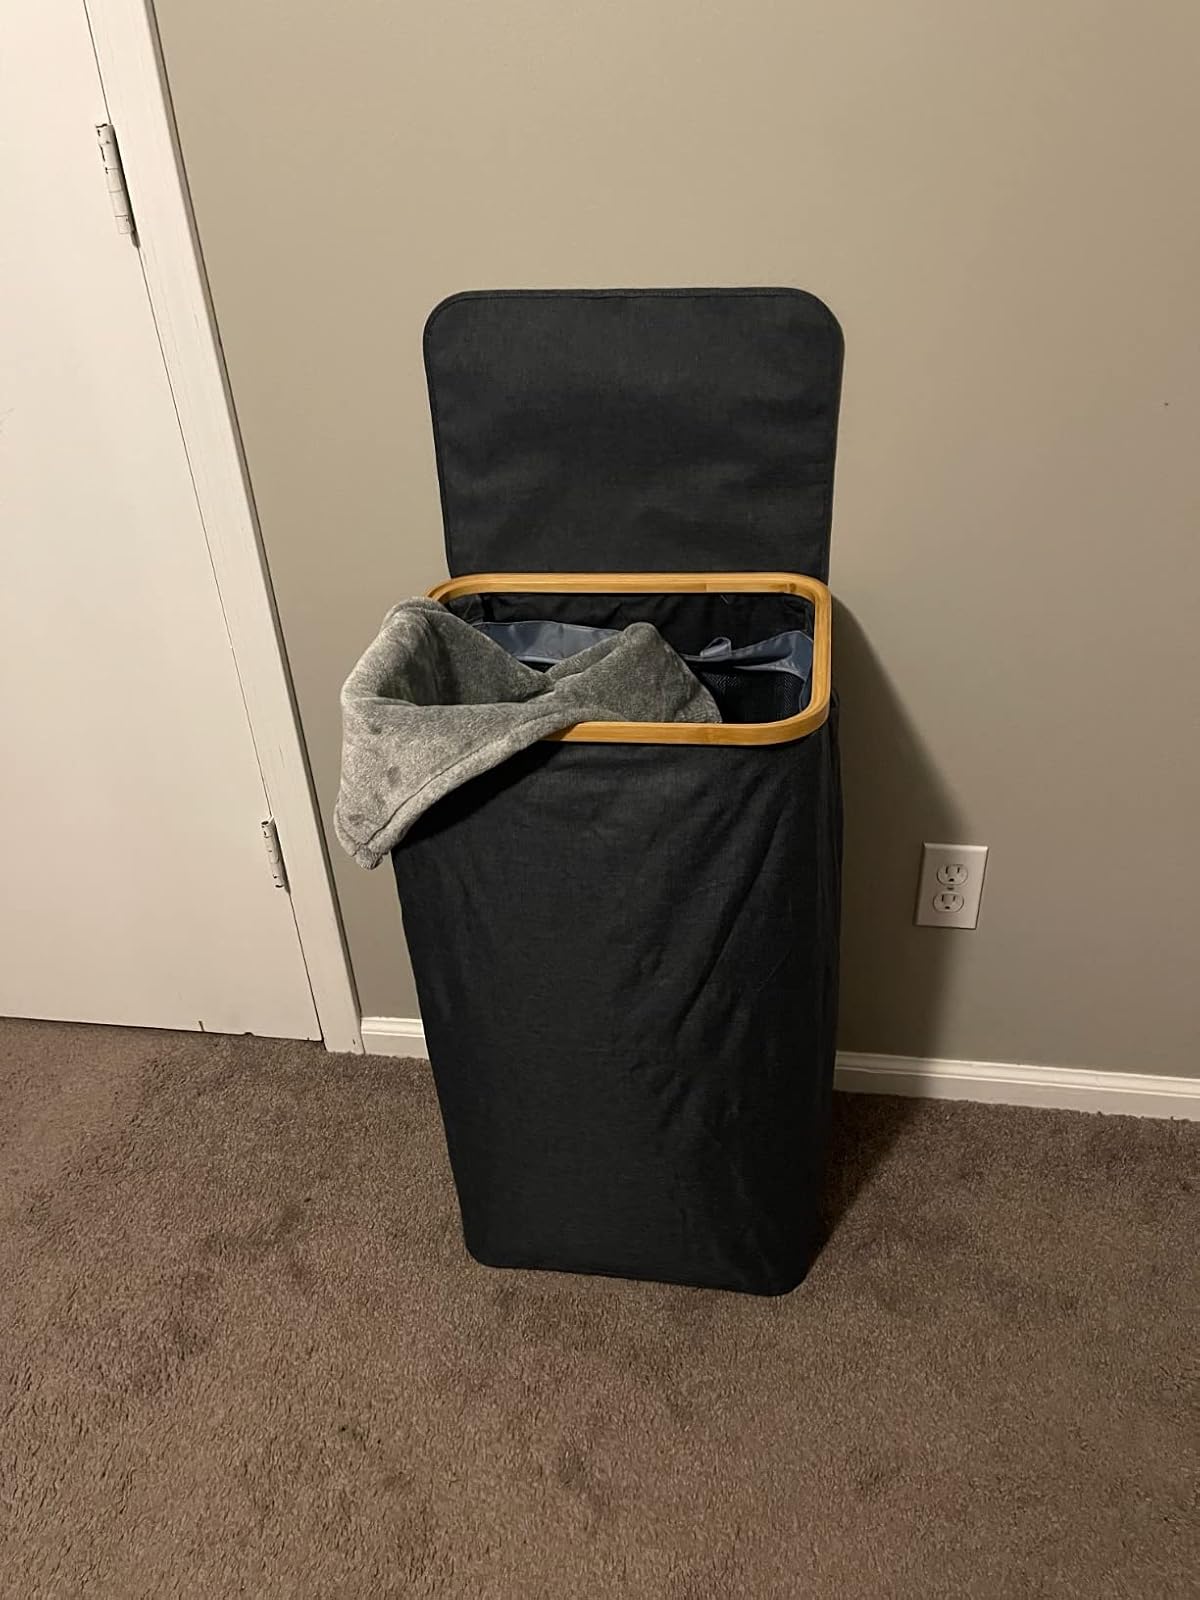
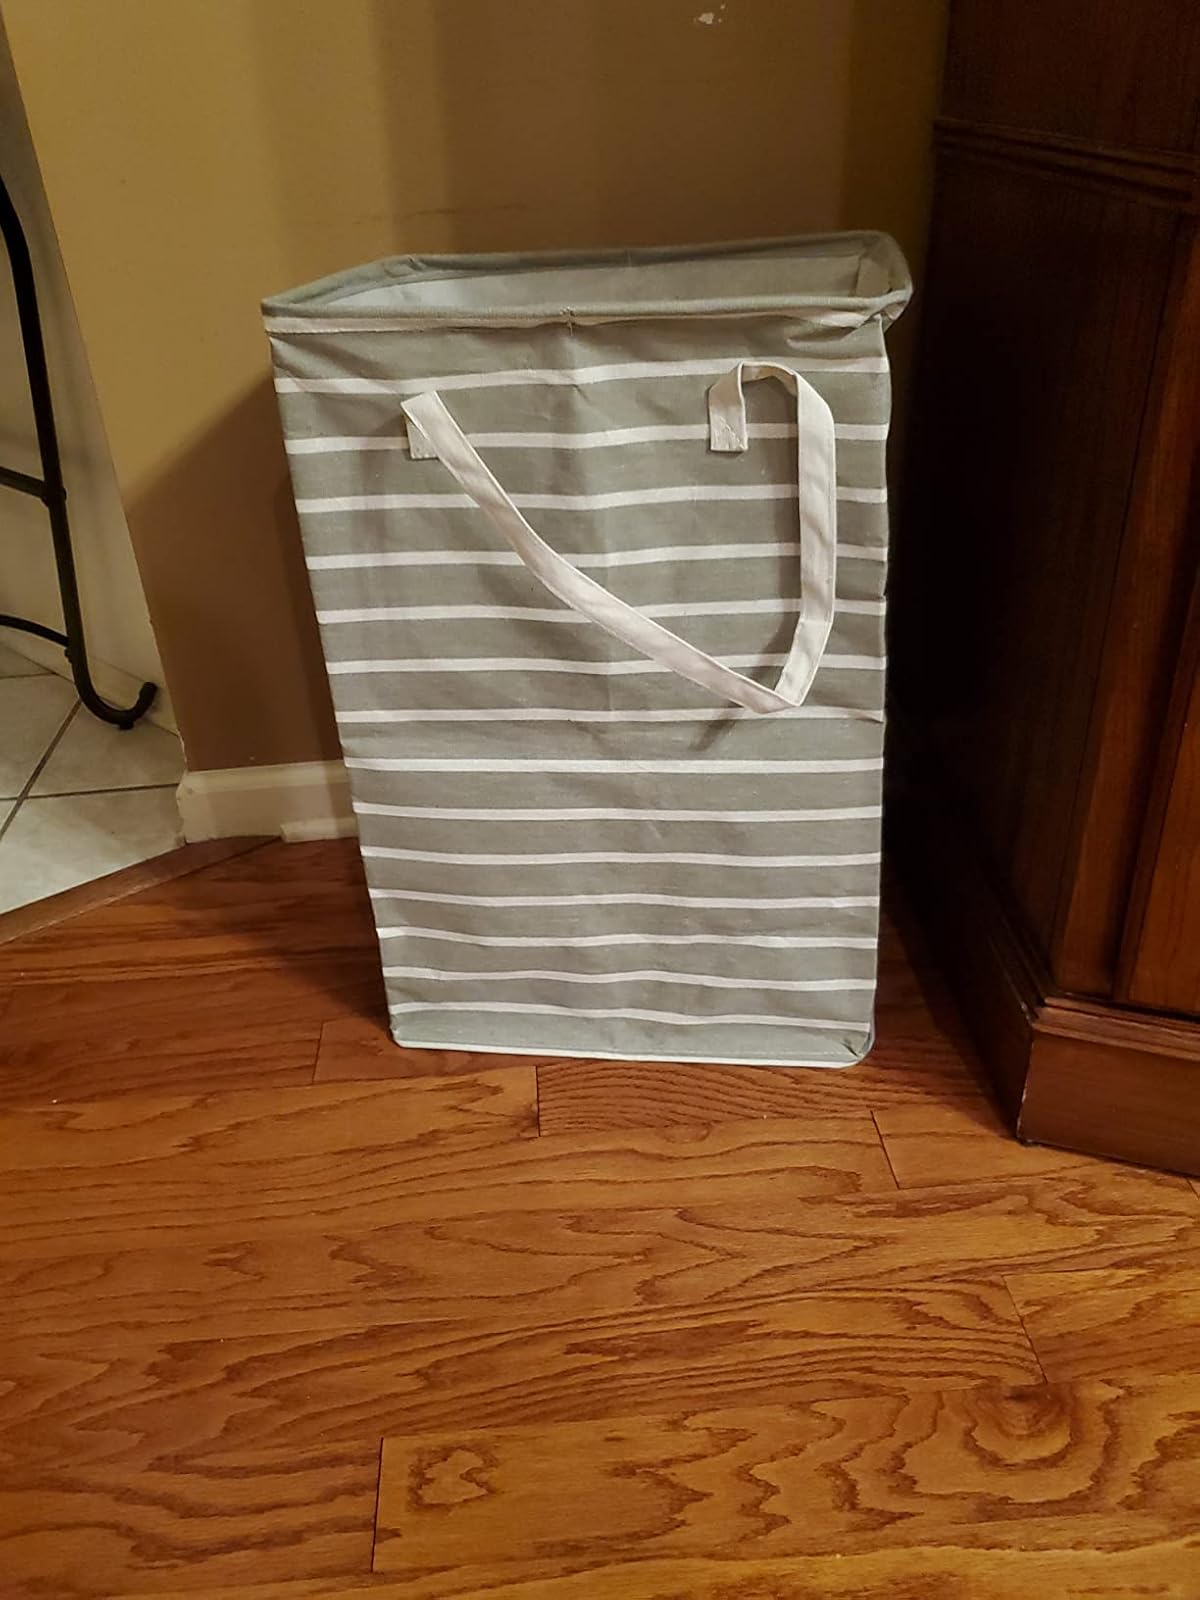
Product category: items_hamper
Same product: no